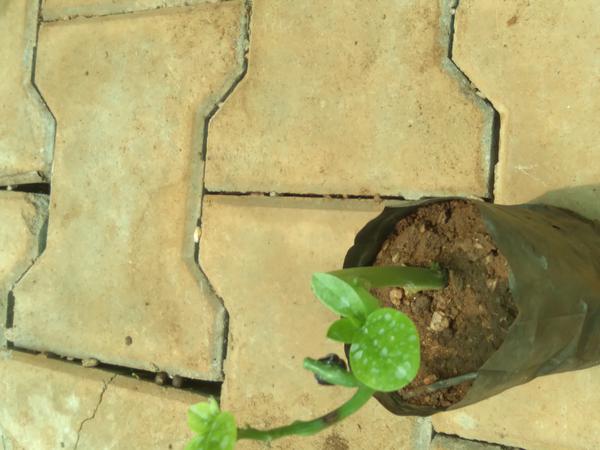
Plant: Basale